Titan Souls

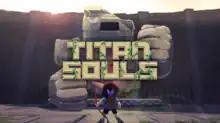
Key art of "Titan Souls"

Titan Souls is a 2015 action-adventure game developed by Acid Nerve and published by Devolver Digital. It was released for Windows, OS X, PlayStation 4, PlayStation Vita, and Android. "Titan Souls" received generally positive reviews and has been cited as an early example of a Soulslike, a game genre directly inspired by the "Dark Souls" series.